The Haunted Mask (Goosebumps episode)

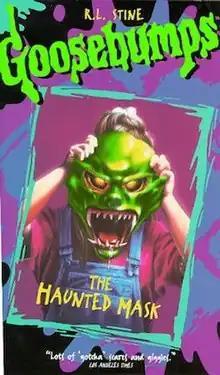
Cover of the VHS released in 1996

"The Haunted Mask" is the feature-length series premiere of the television series "Goosebumps". The episode is based on the book of the same name by R. L. Stine and is about Carly Beth, a timid girl who buys a Halloween mask that soon begins merging with her face. It first aired on October 27, 1995, in the United States on the Fox network, where it was viewed by 7.9 million households. In Canada, where the episode was filmed, it aired one day later on the YTV network. At the time, it had almost 3 million viewers and was YTV's highest-rated episode. Kathryn Long, who played Carly Beth, obtained a Gemini Award nomination for "Best Performance in a Children's or Youth Program or Series".